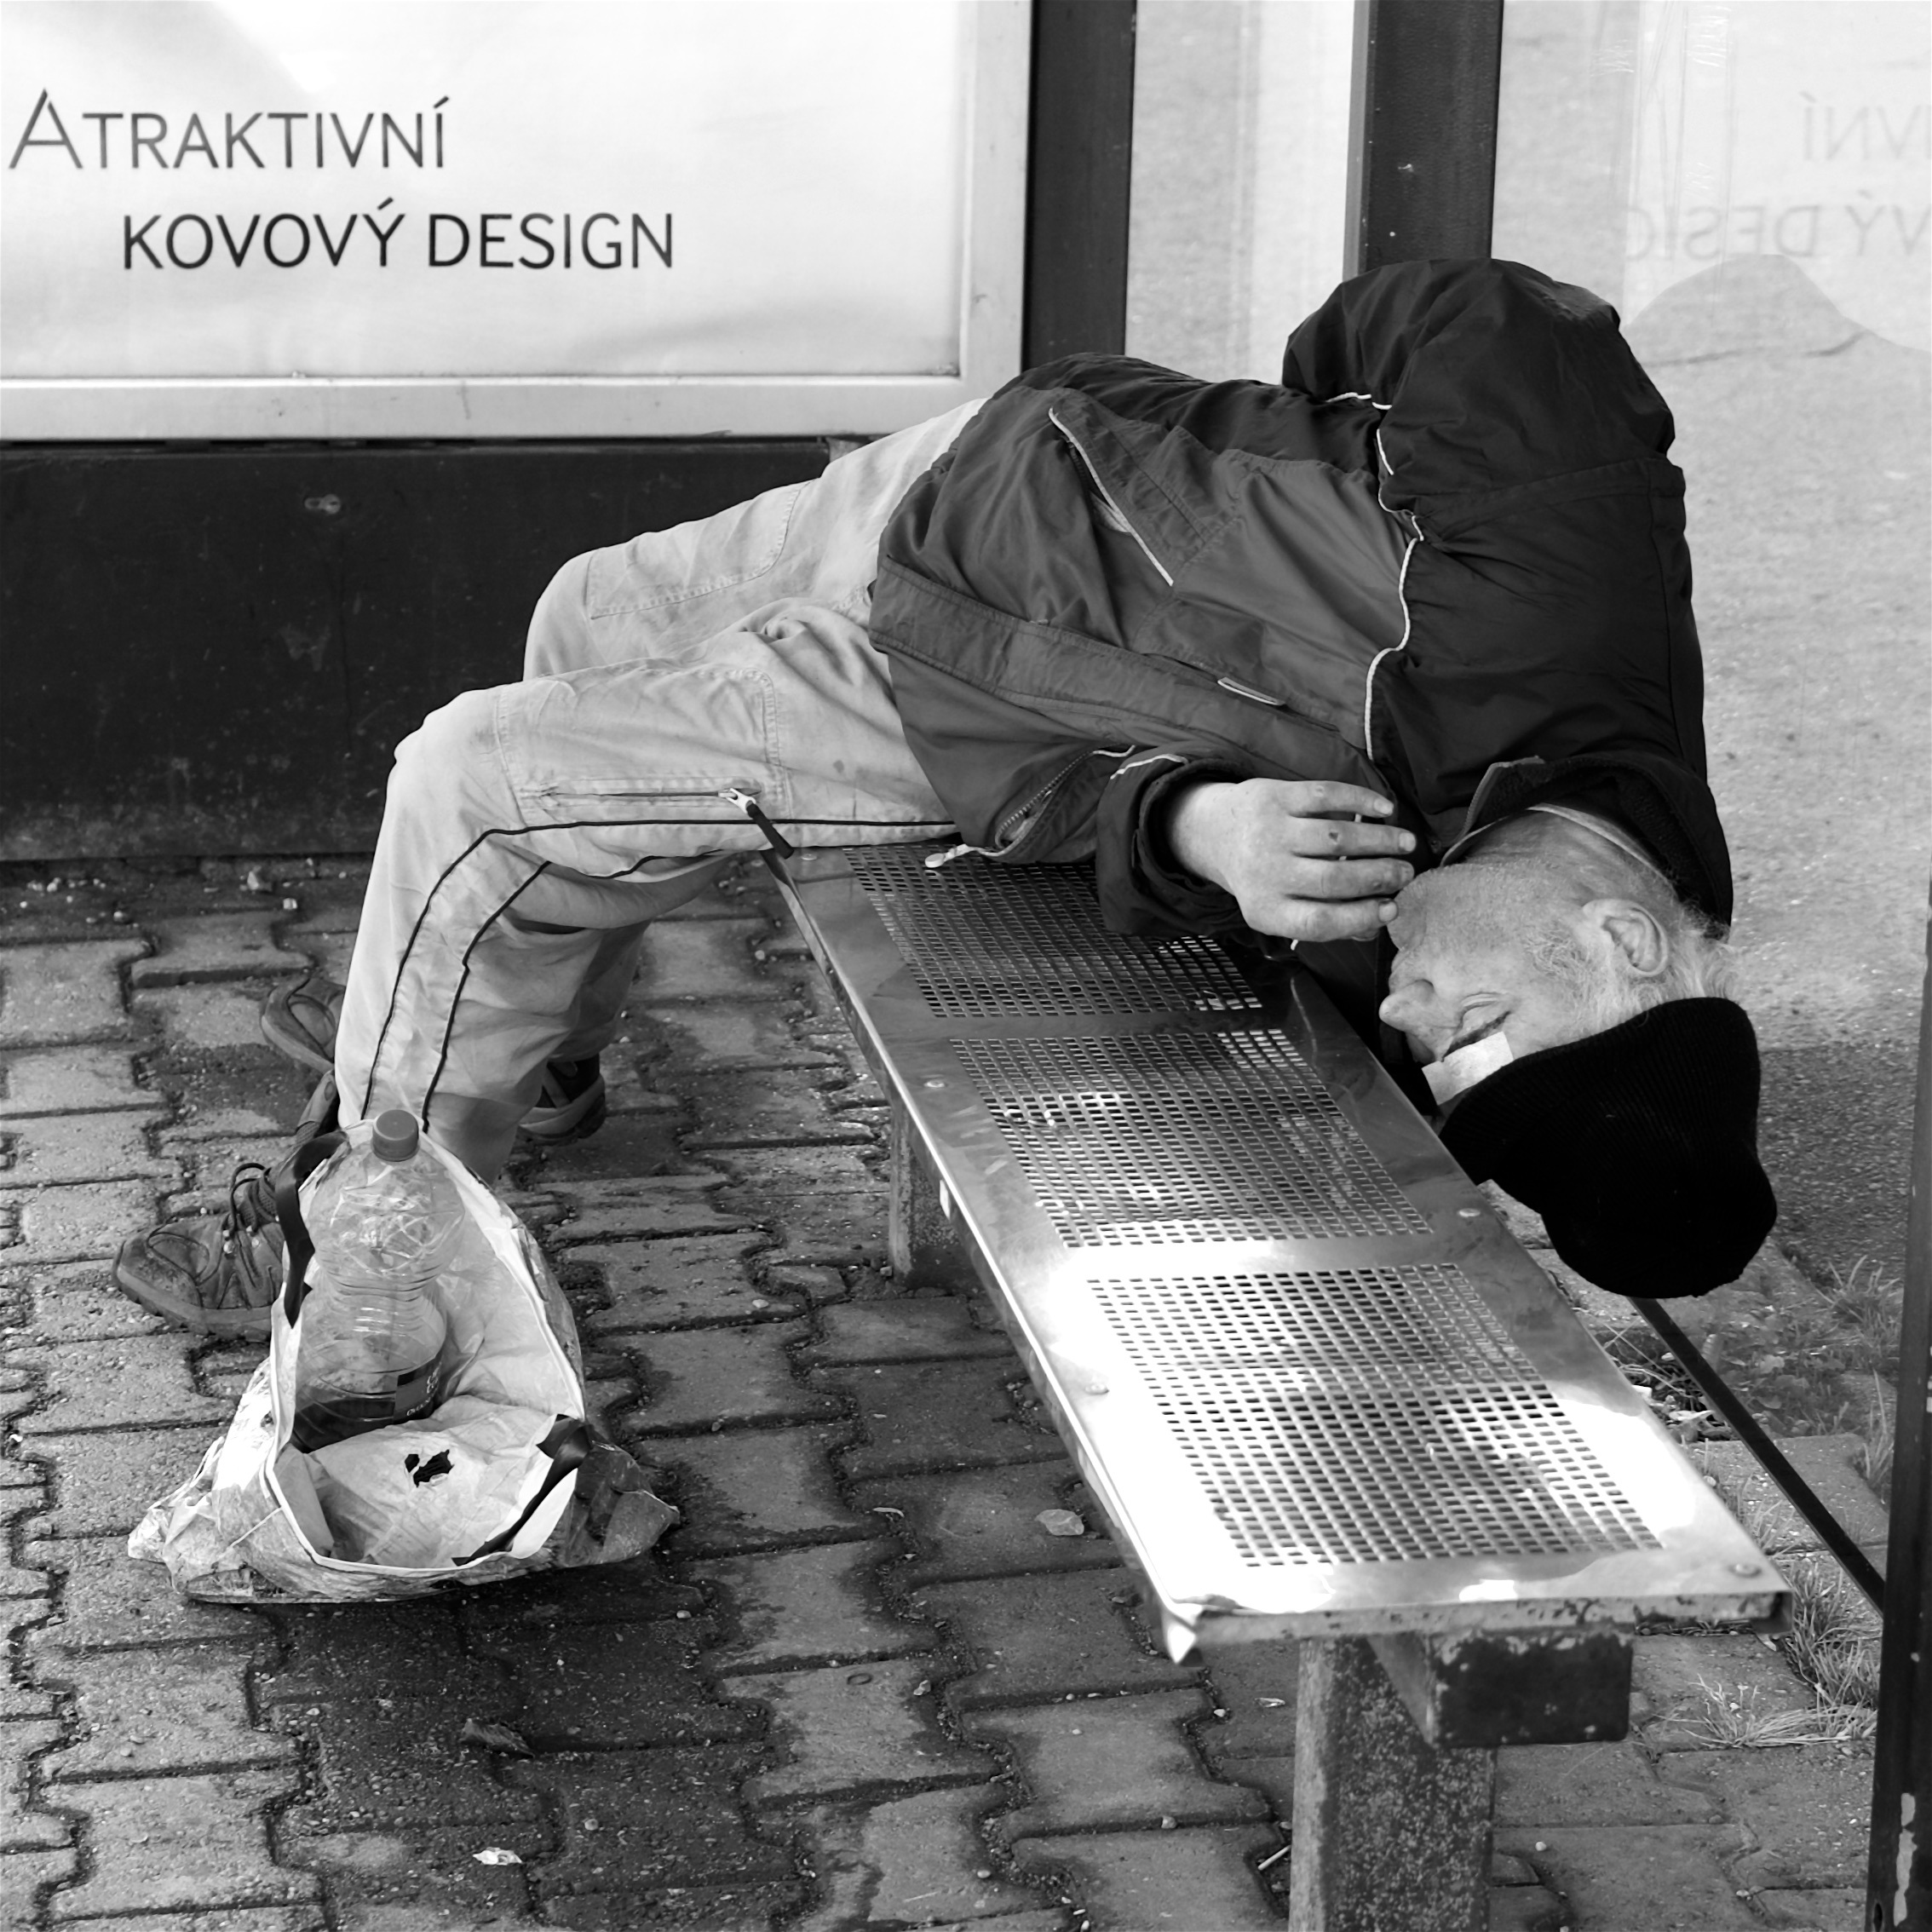
man, person, black and white, people, white, photography, social, sleeping, sitting, black, monochrome, homeless, society, drunk, photograph, image, problems, photo shoot, monochrome photography, human positions